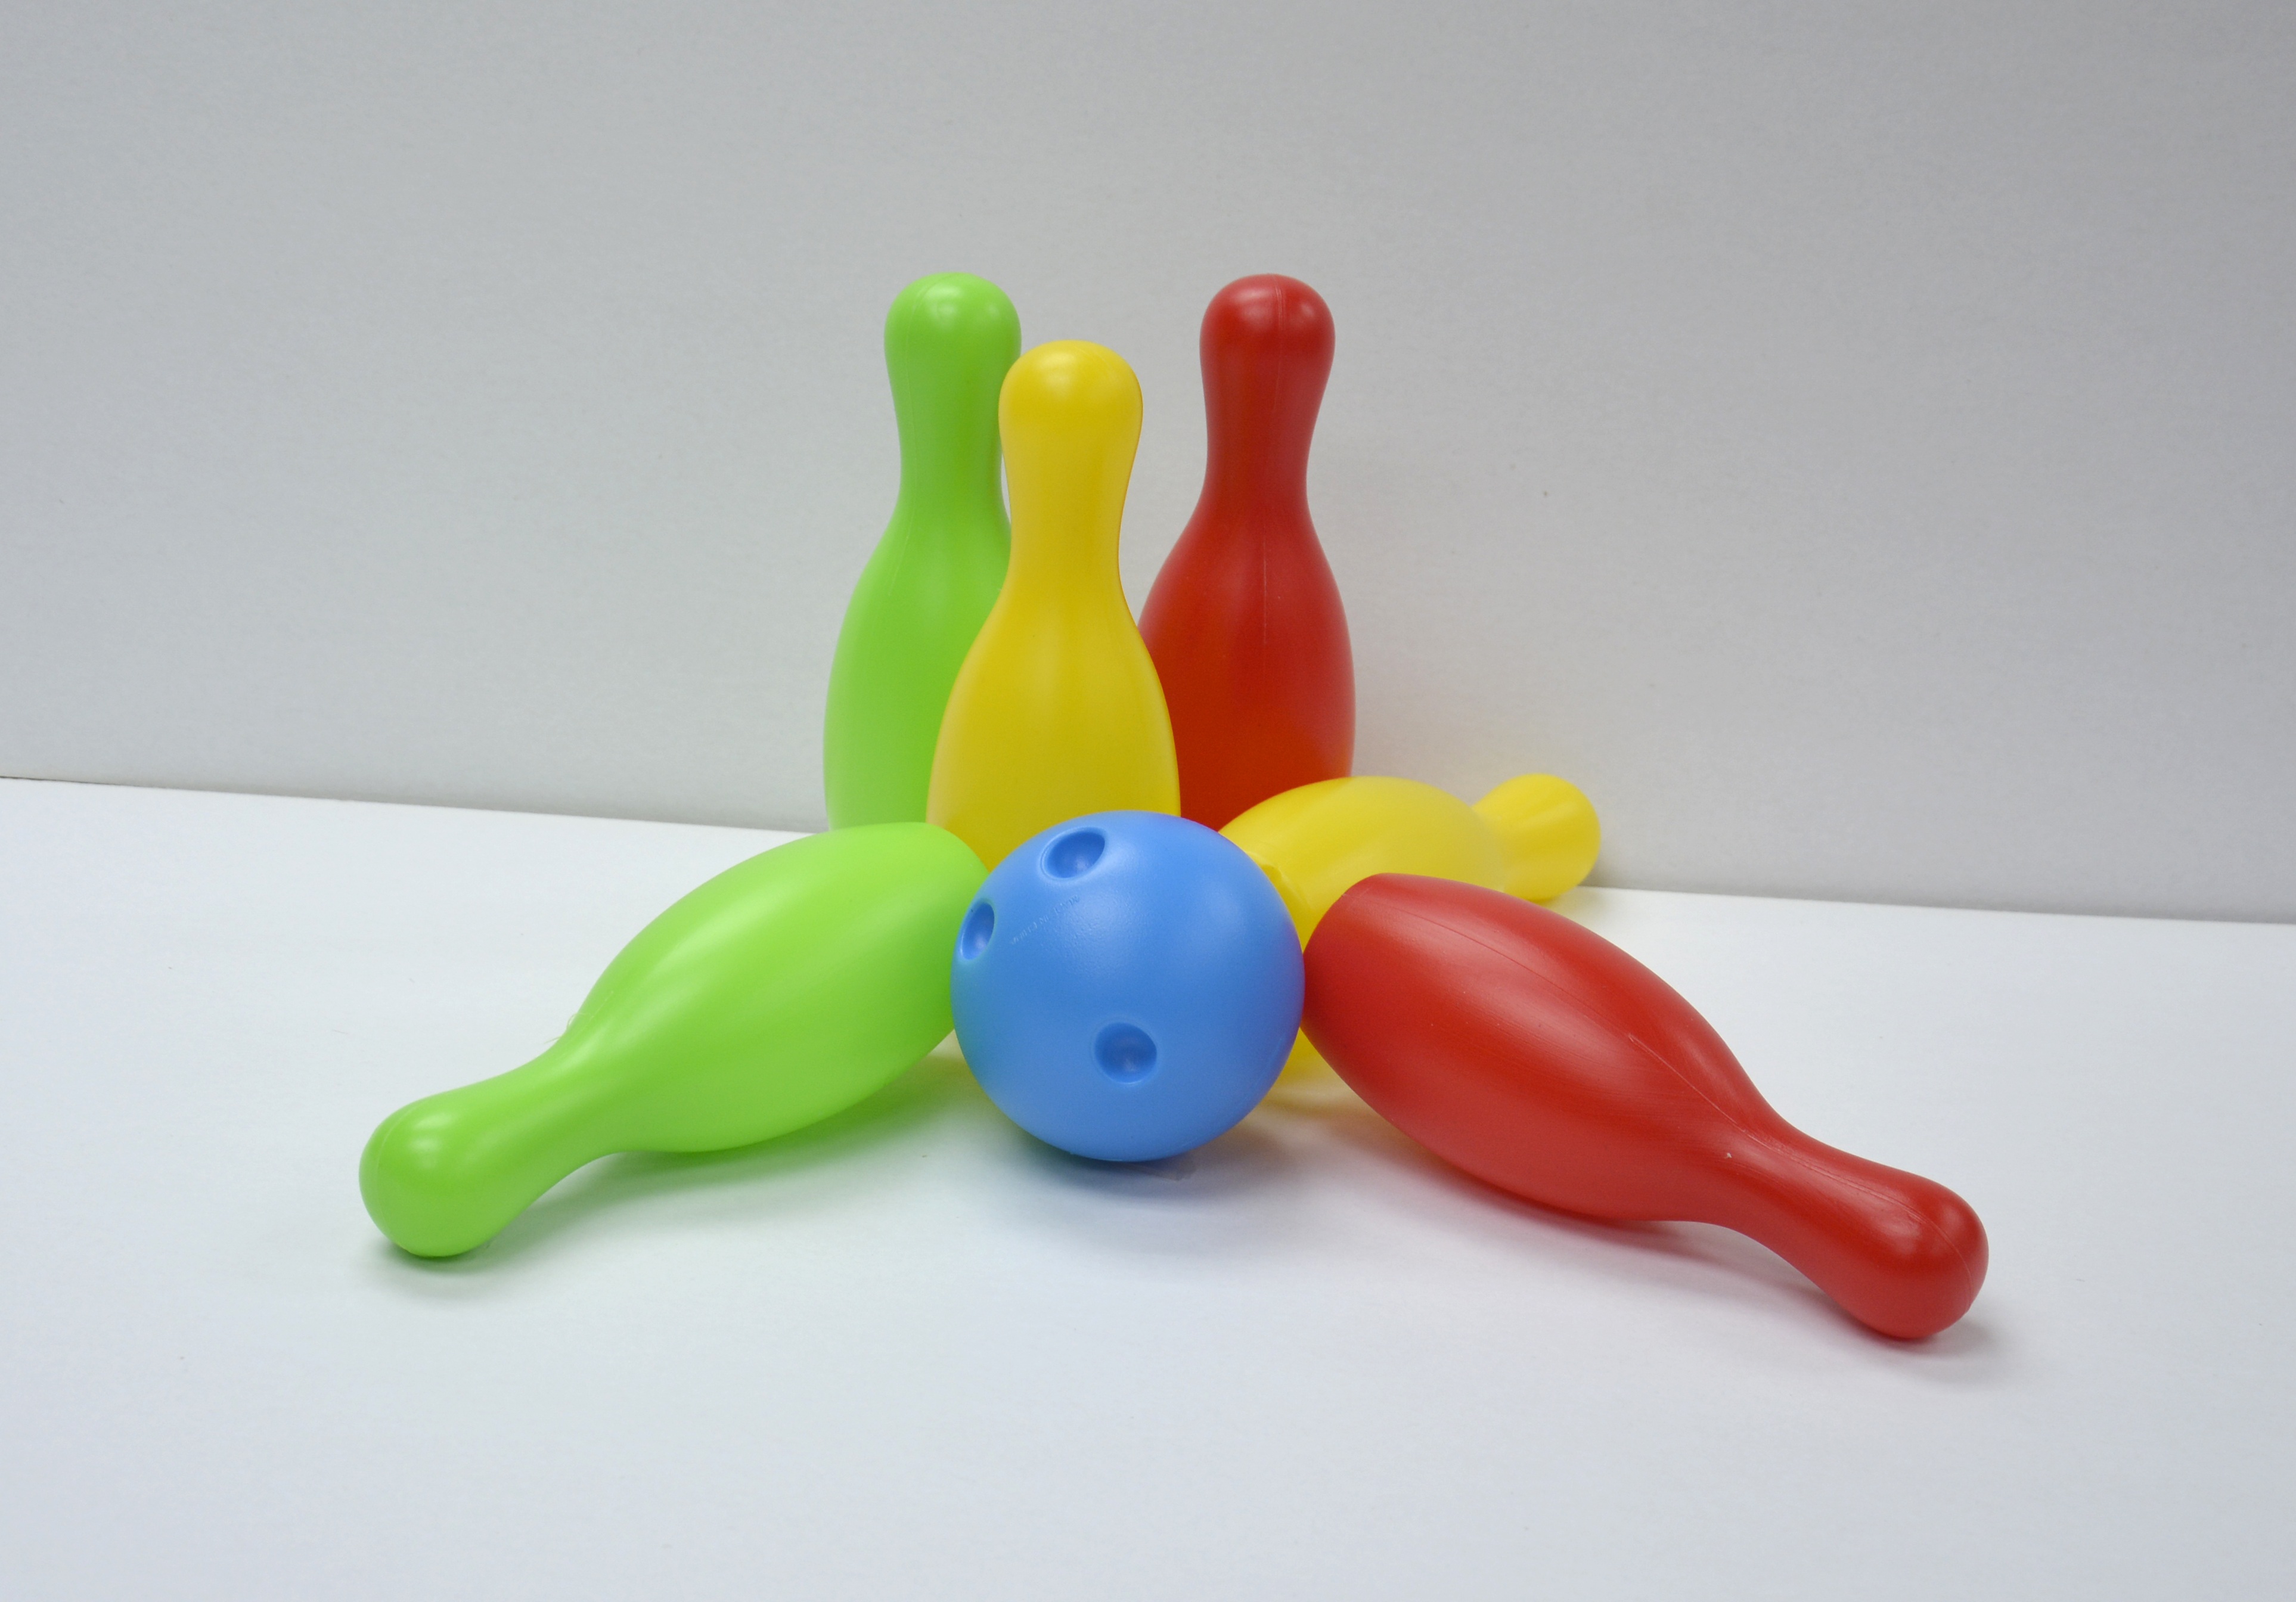
balloon, toy, product, figurine, toy bowling, children's bowling, colorful bowling